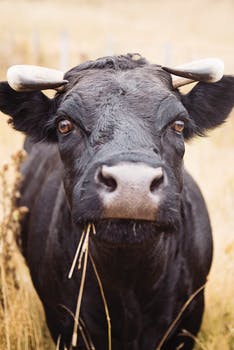
Label: No Watermark